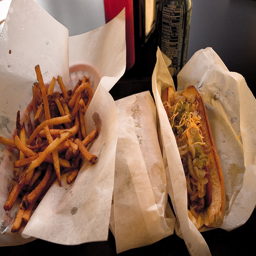
Assorted food items with paper wrapper ready for consumption.
A close up of some french fires and a hot dog.
A full picture of some tasty food on the table.
Greasy fast food in wrappers about to be consumed.
a hot dog with onions and cheese next to some french fries